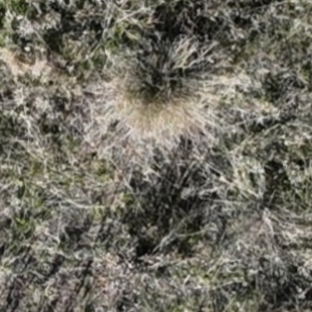
Month: october